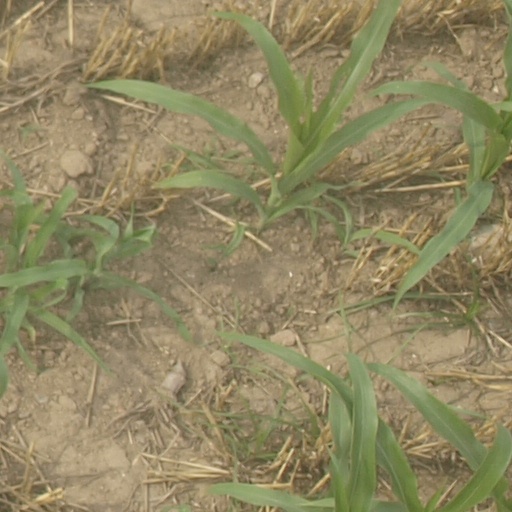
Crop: maize; corn